Jean de Bertier de Sauvigny

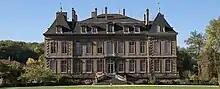
Château de La Grange

De Bertier de Sauvigny married Marie-Louise, Pauline, Huberte Chalneton de Croy in 1908. They resided at the Château de La Grange after World War I. He died on September 26, 1926, in Volmunster, France.